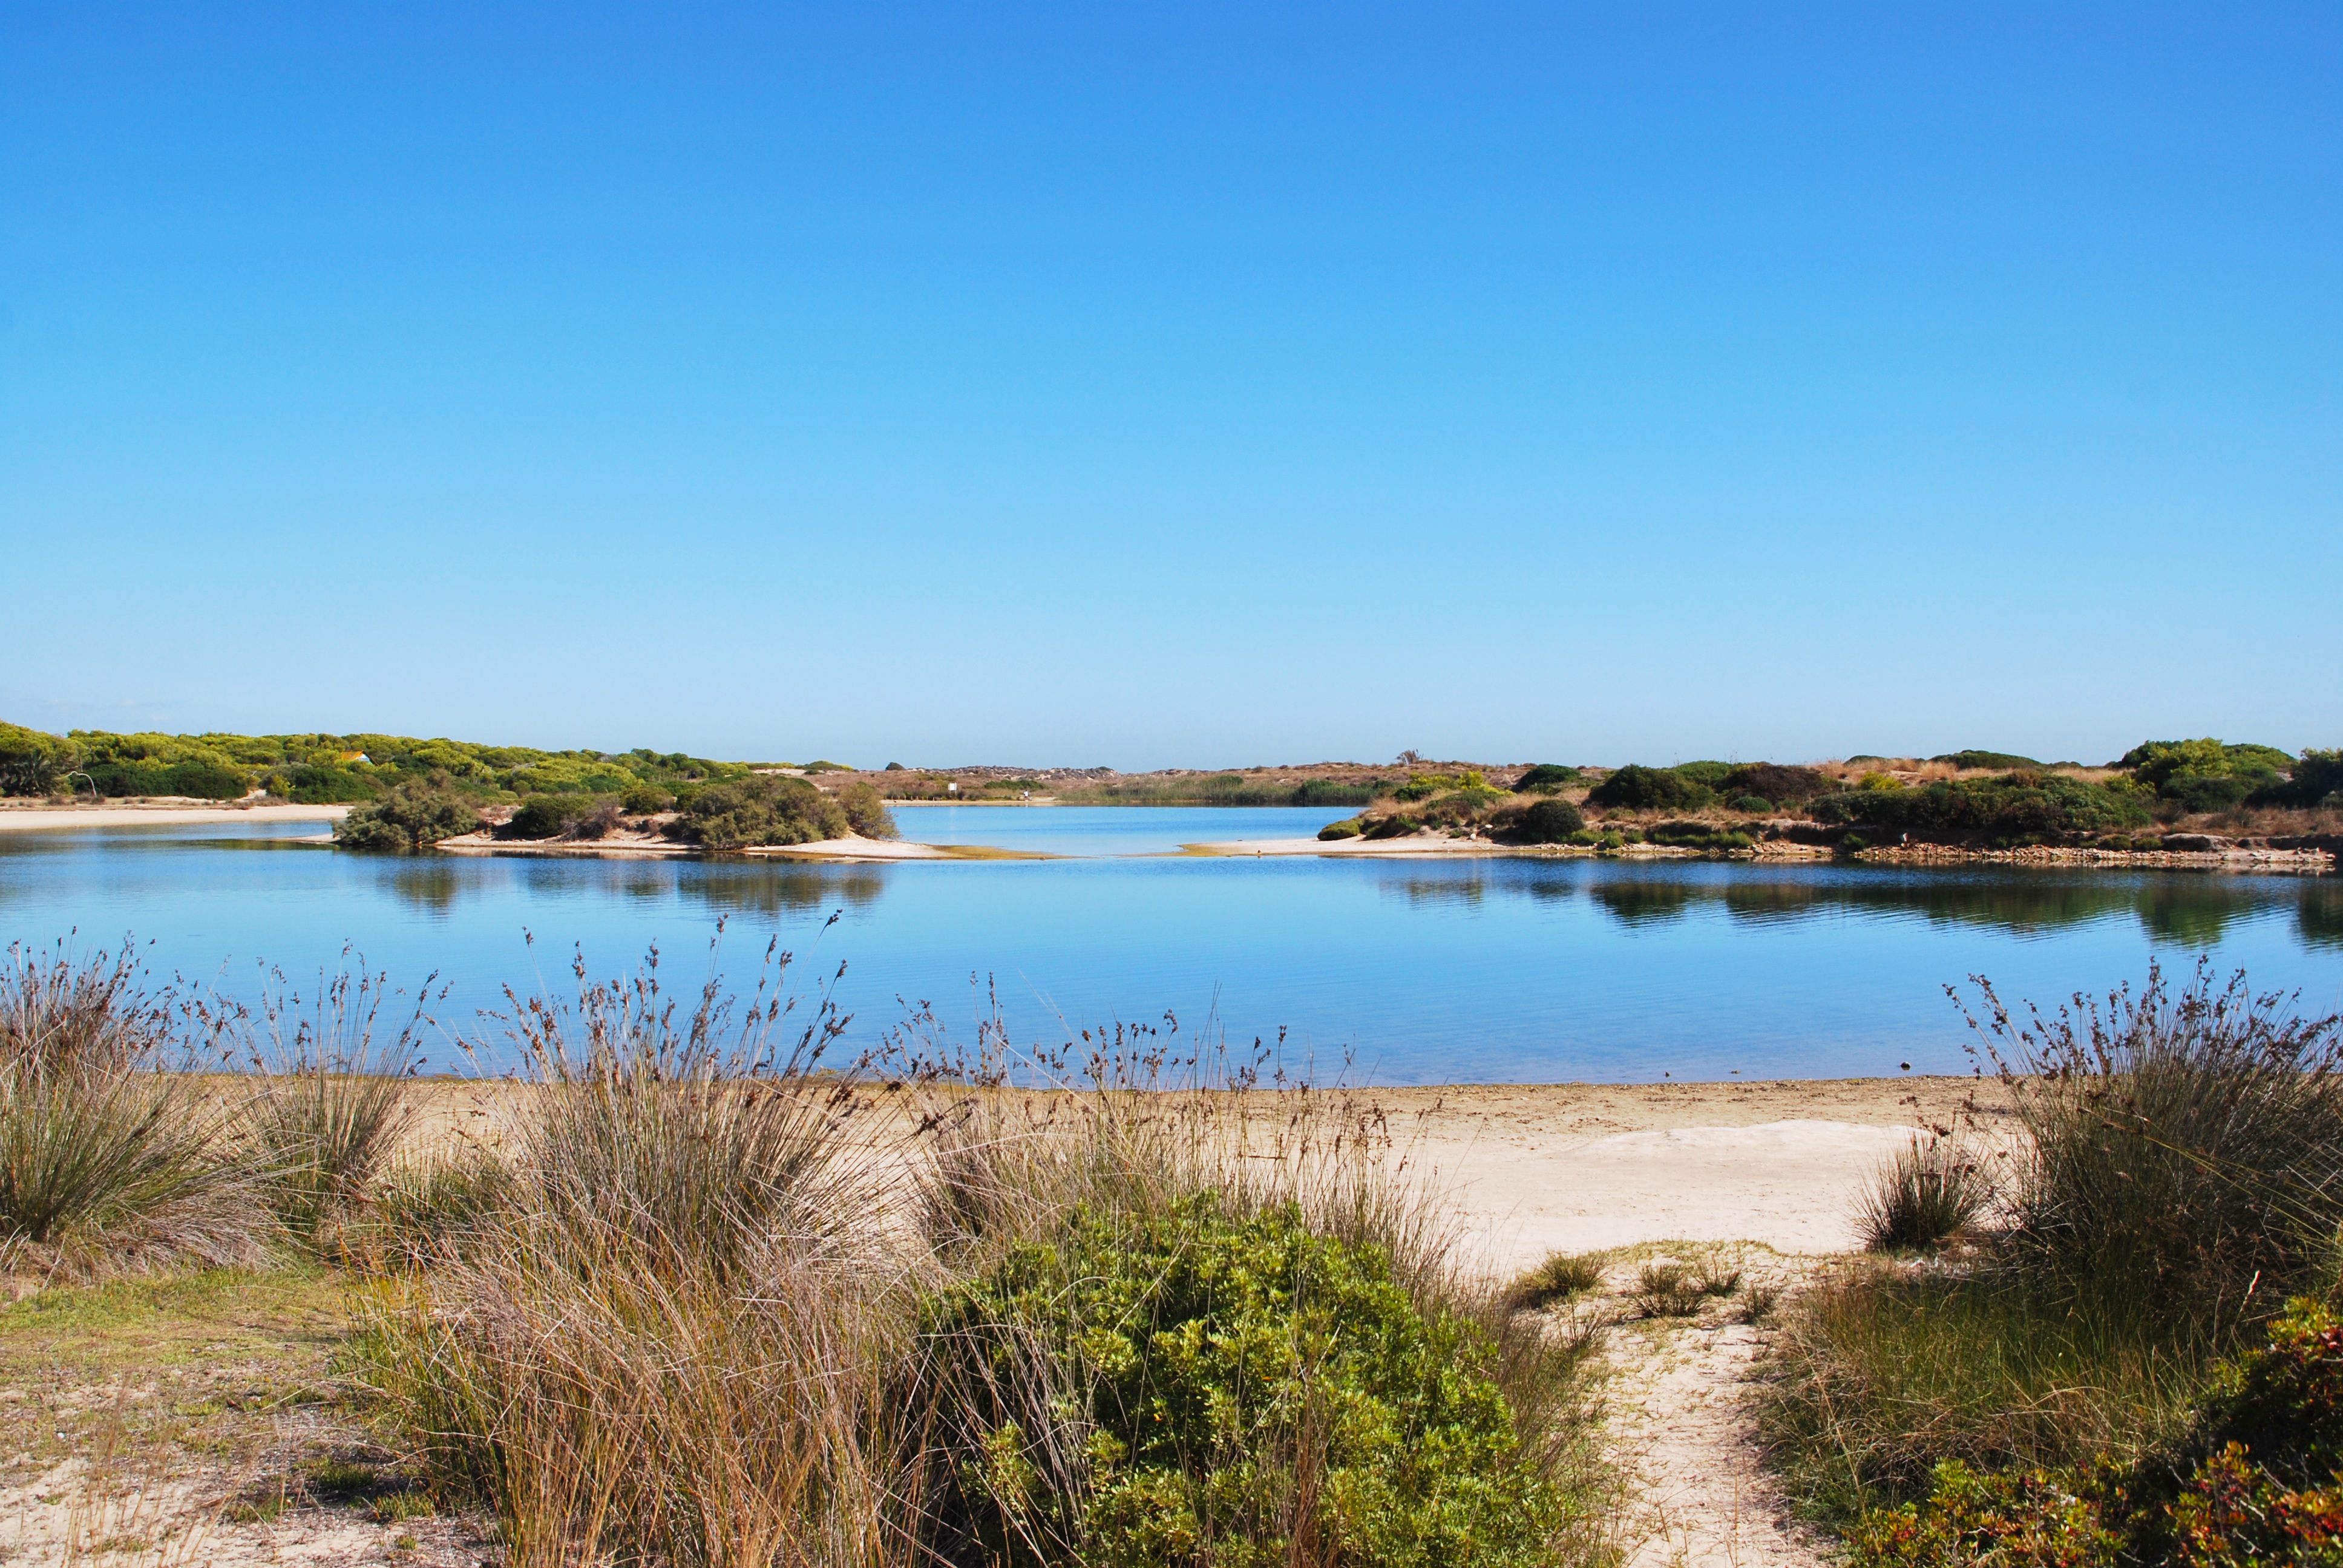
landscape, sea, coast, water, nature, outdoor, marsh, sky, shore, lake, summer, inlet, green, lagoon, bay, reservoir, season, body of water, spain, landscapes, wetland, beautiful, habitat, loch, ecosystem, natural environment